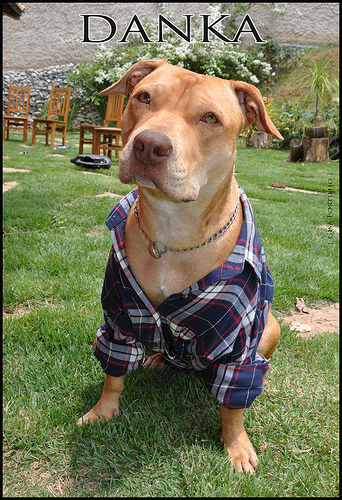
Animal: dog
Breed: american pit bull terrier